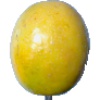
Label: Maracuja 1